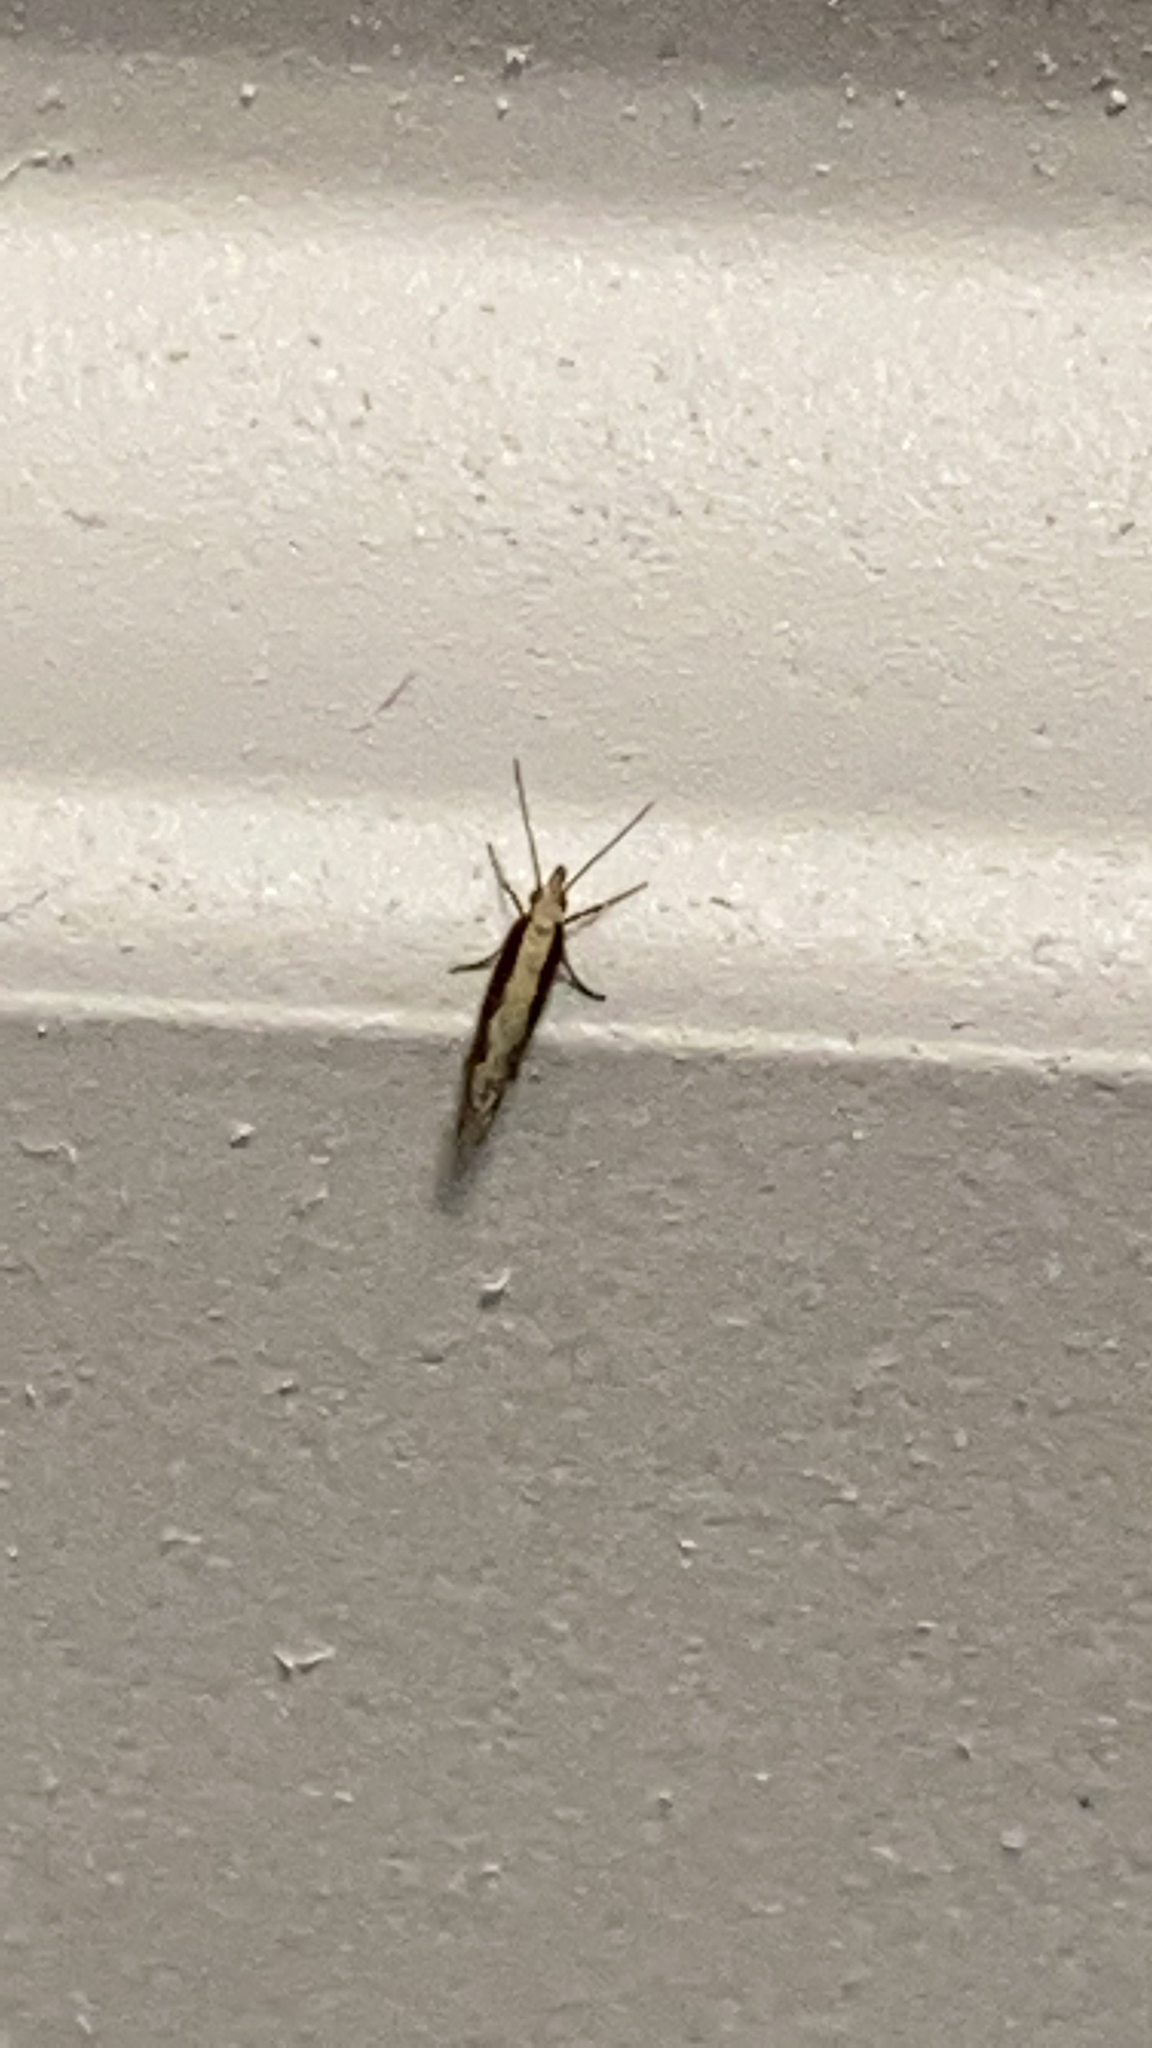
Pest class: diamondback_moth